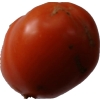
Label: tomato